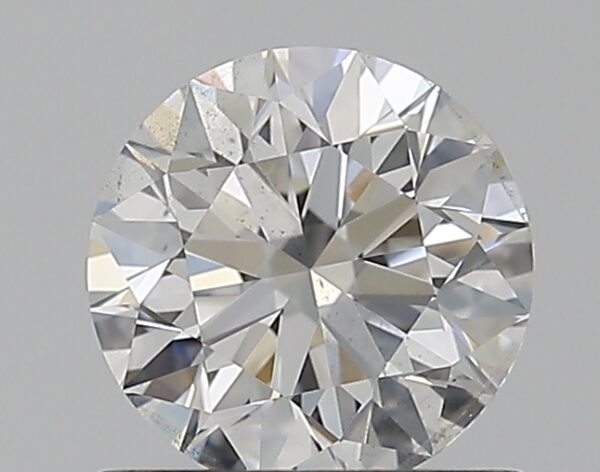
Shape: round
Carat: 0.7
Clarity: SI2
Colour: G
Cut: EX
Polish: EX
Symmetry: EX
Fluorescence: N
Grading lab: GIA
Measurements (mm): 5.65 x 5.68 x 3.55